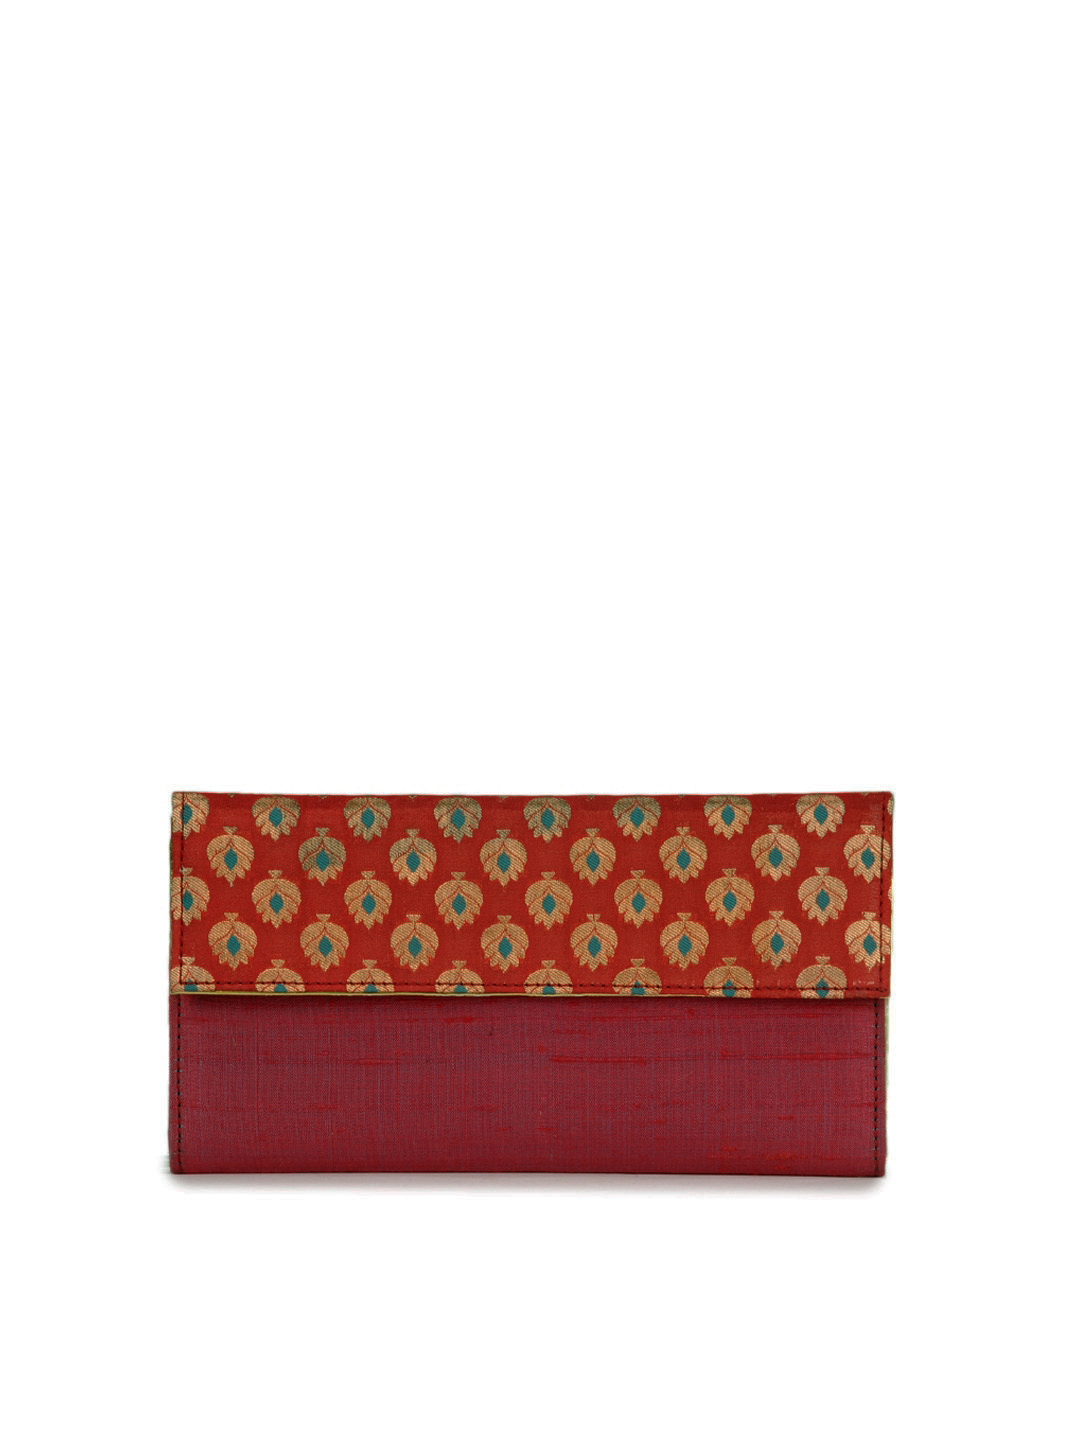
Pitaraa Women Maroon Purse
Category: Accessories / Bags / Clutches
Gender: Women
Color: Maroon
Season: Summer 2012
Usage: Casual